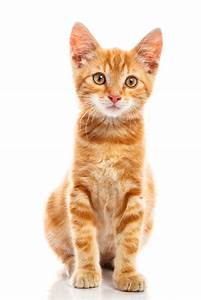
Label: cat